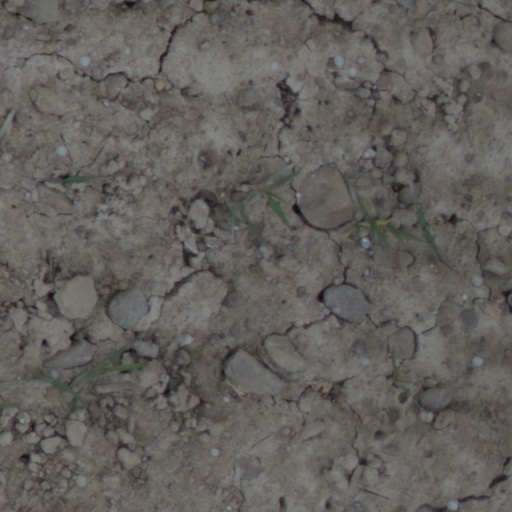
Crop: wheat